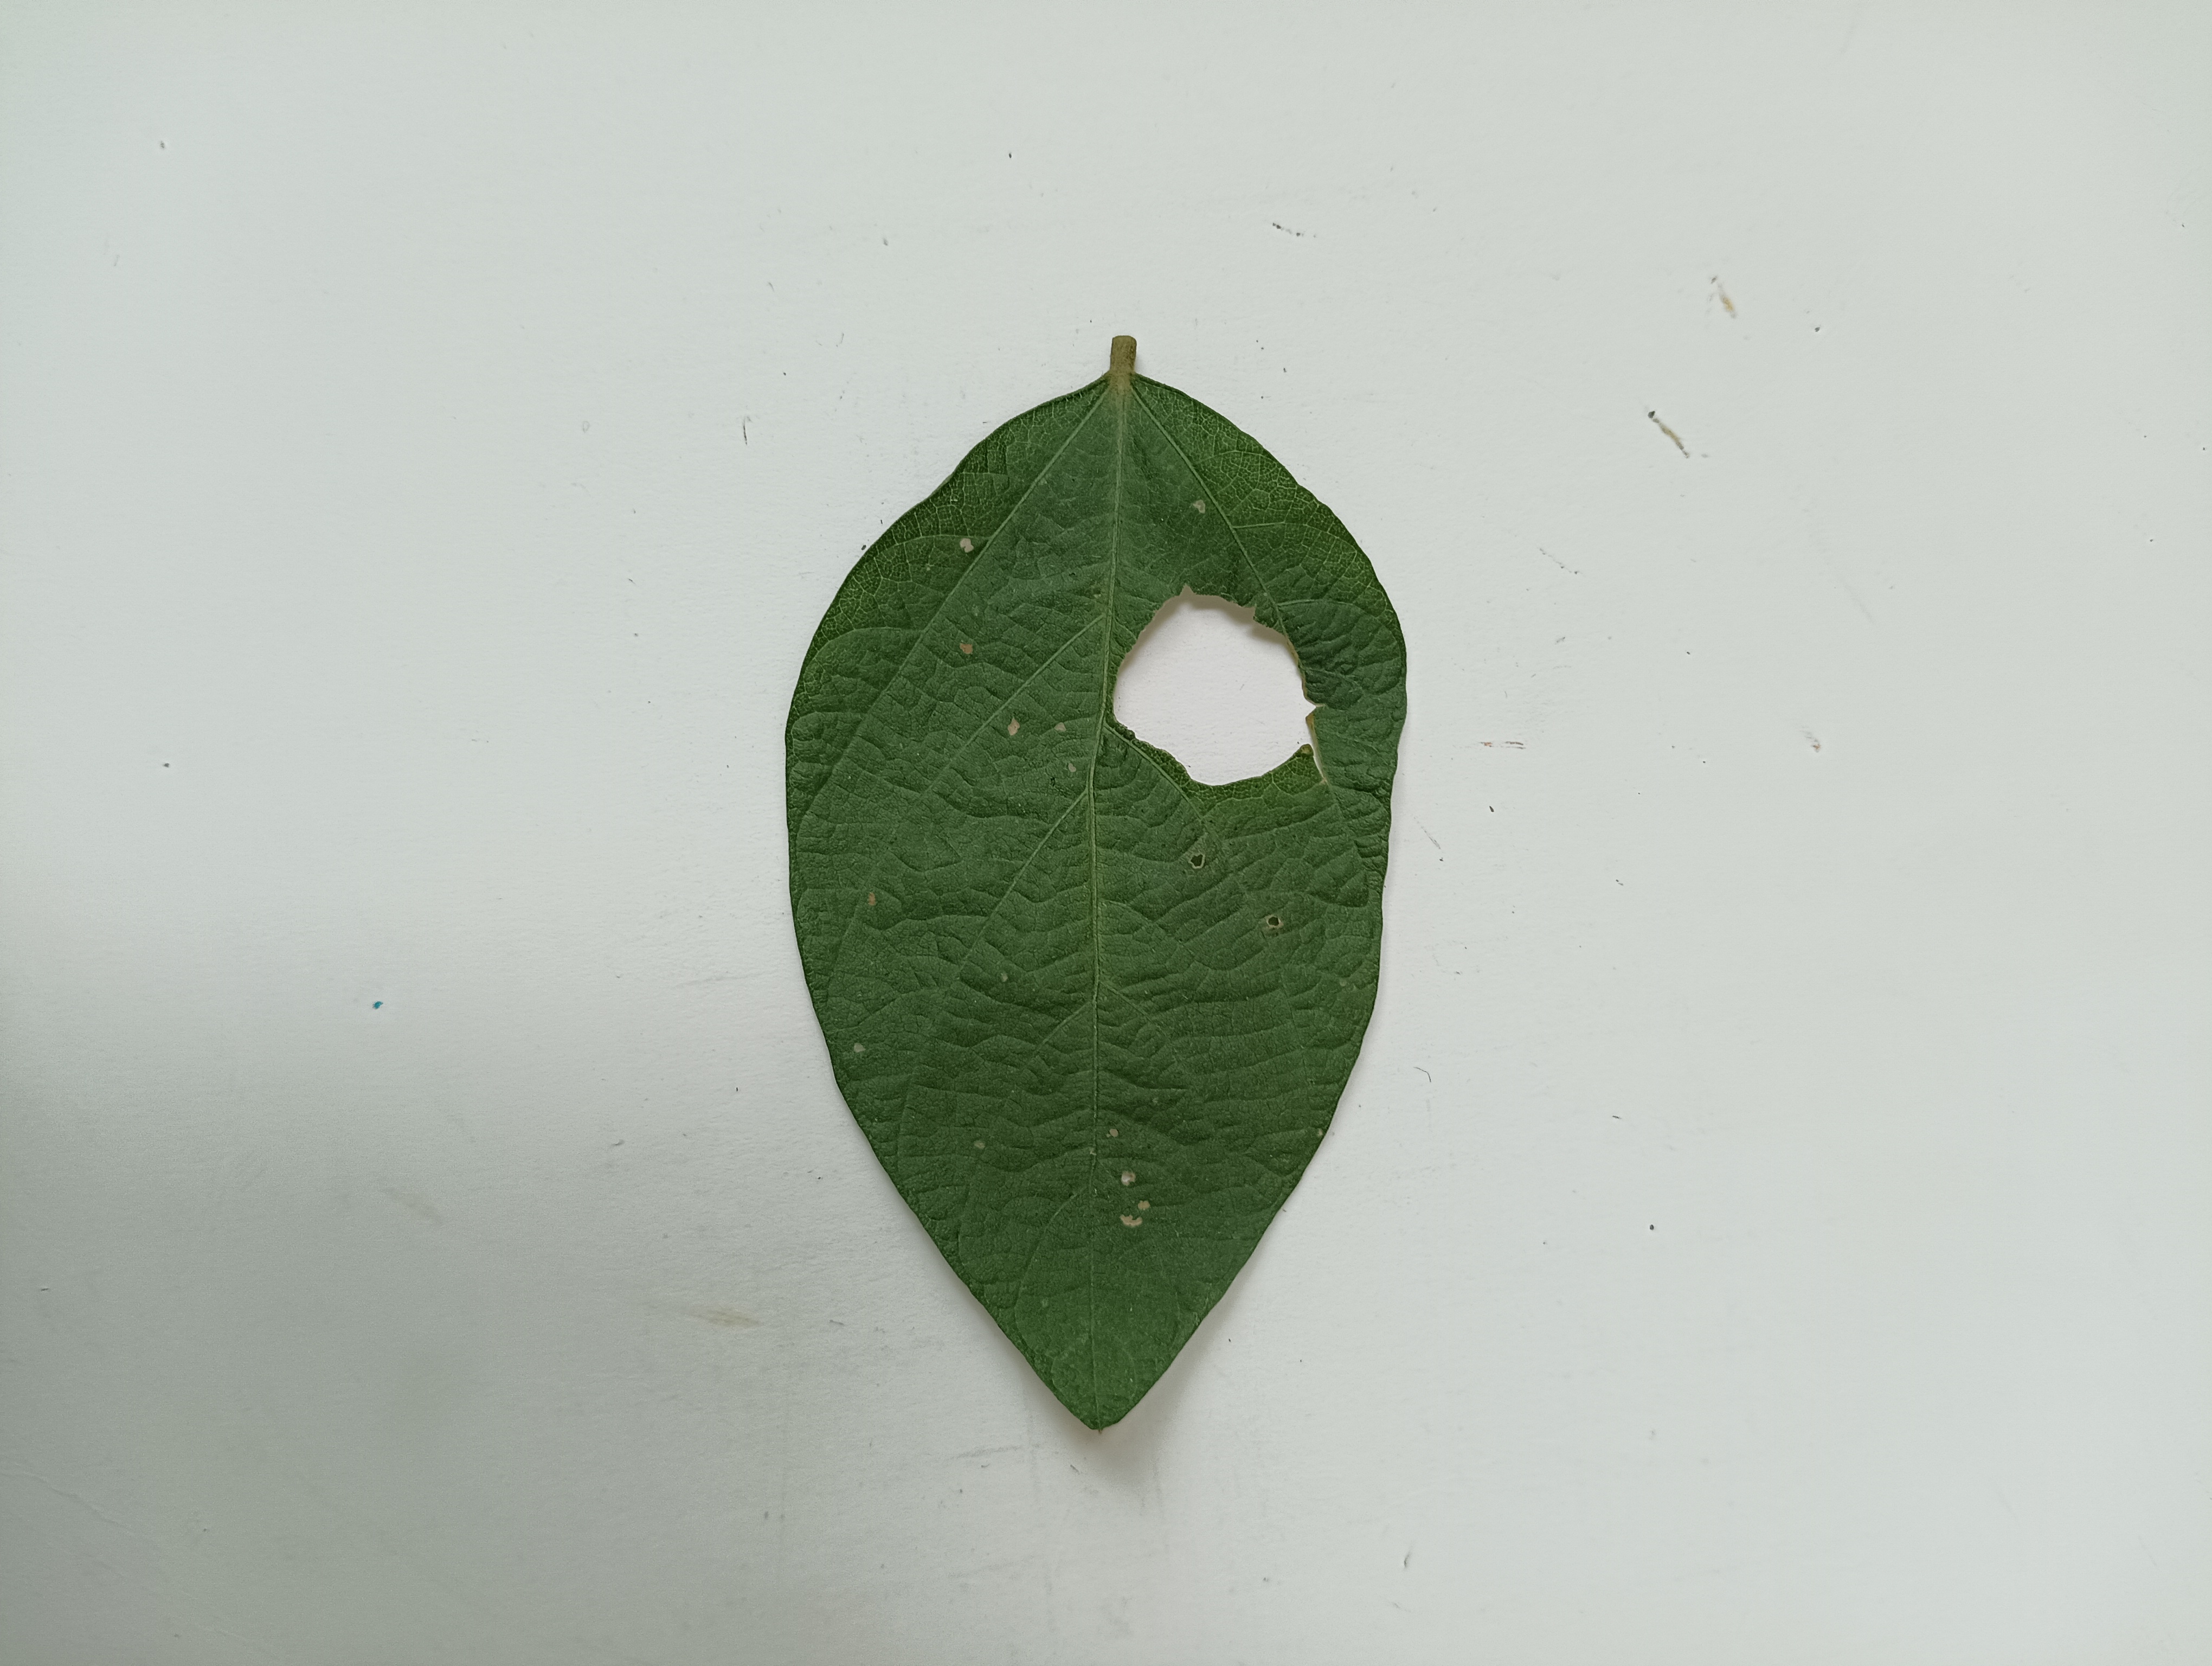
Label: Bacterial leaf Blight